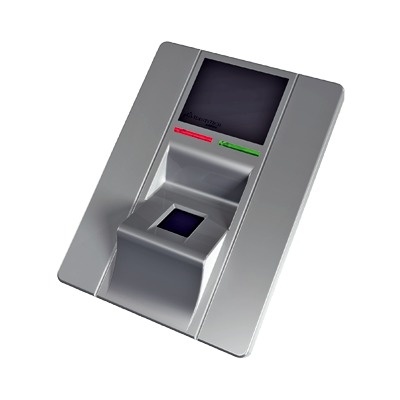
Terminal de Biometría de Huella con Imagen Multiespectral / Todo Tipo de Huella / Clima Extremo / IDT Access
Brand: IDENTYTECH
·Robusto diseño gabinete antivandálico. ·IP65. ·Capacidad de usuarios. ·1:1 hasta 100,000 usuarios. ·1:N hasta 10,000 usuarios. ·Memoria de eventos de 500,000. ·Comunicación RS-232, RS-485, TCP /IP. ·Salida wiegand (configurable de 26-64 bit). ·Entrada para sensor de puerta. ·Entrada para botón de salida (REX). ·Salida de 2 relevadores. ·Temperatura de operación de 0 a 60 °C. Esta terminal Requiere del uso del software Base o software master de IDENTYTECH
Category: Services > Business Services > Security Services